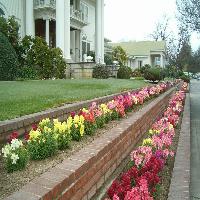
Weather: cloudy or overcast